Sun Belt Conference

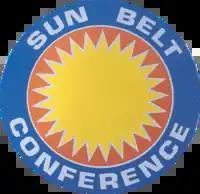
Original Sun Belt logo from 1976

The Sun Belt Conference was founded on August 4, 1976, with the University of New Orleans, the University of South Alabama, Georgia State University, Jacksonville University, the University of North Carolina at Charlotte, and the University of South Florida. Over the next ten years the conference would add Western Kentucky University, Old Dominion University, the University of Alabama at Birmingham, and Virginia Commonwealth University. New Orleans was forced out of the league in 1980 due to its small on-campus gymnasium that the conference did not deem suitable for conference competition (the conference rejected UNO's offer to play all conference home games at the Louisiana Superdome). New Orleans competed as an independent before joining the newly formed American South Conference in 1987.